Torula herbarum

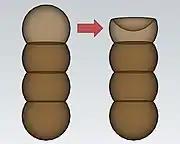
Diagram depicting formation of corona cell in "Torula herbarum"

The mycelium can be superficial or immersed and hyaline branched, relative to the rest of the structure. They are unbranched and usually colourless or a mid-brown colour. They appear to be smooth and 2-6 μm in diameter. Some other reports state they are wider, darker and thicker cells. The conidiophores will become the conidiogenous (promotes conidiogenesis) cells that are 7-9 μm in diameter, monoblastic (single or single-celled) or polyblastic (multiple celled). The conidiophores are globose or ellipsoidal (football shape), smooth and slightly bumpy at the fertile end.